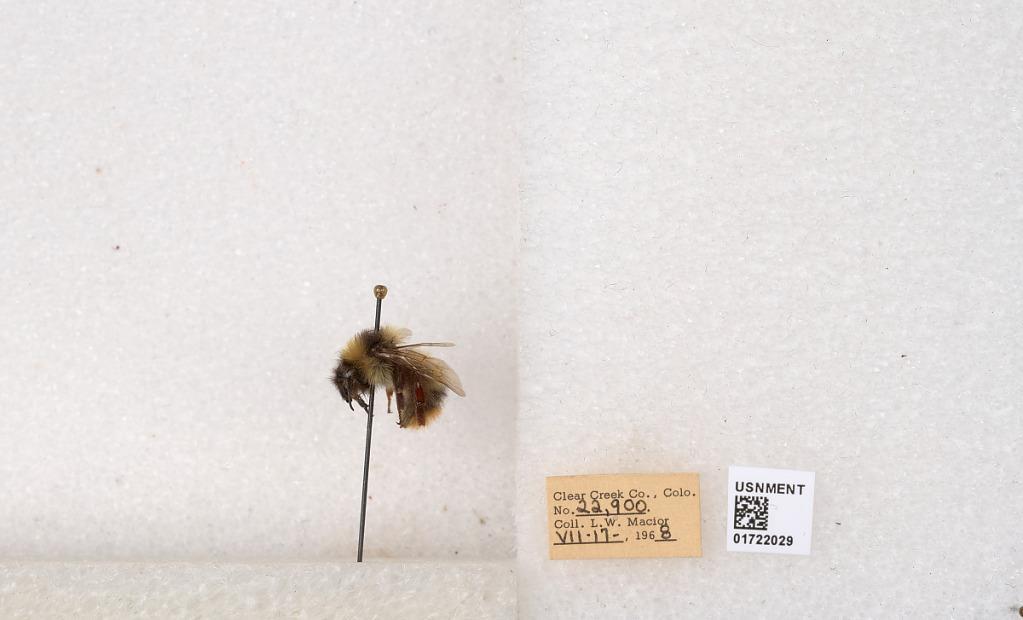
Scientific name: Bombus kirbyellus
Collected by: L. Macior
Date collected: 1968-7-17
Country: United States
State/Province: Colorado
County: Clear Creek
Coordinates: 39.6891, -105.644